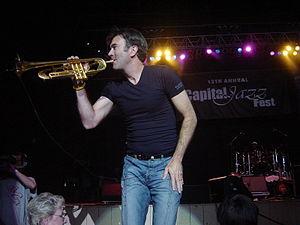
Rick Braun est un trompettiste de smooth jazz américain né le 6 juillet 1955 à Allentown en Pennsylvanie. Il a commencé sa carrière en jouant dans des groupes comme Avenue Blue. Braun a d'ailleurs un solo de trompette dans leur reprise de Pick Up The Pieces, célèbre titre du Average White Band dans les années 1980.